Southern Arkansas University

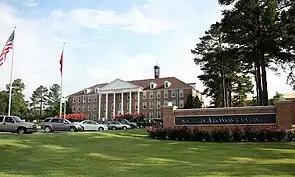
Overstreet Hall, the administrative building

Southern Arkansas University offers 70 undergraduate options, including pre-professional tracks, and 2+2 degree completion programs in four different academic colleges: